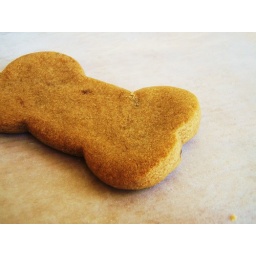
brown sugar cookies (cook's illustrated) in dog biscuit shapes - 30